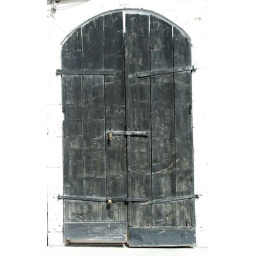
I just love the contrast - black door against the white frame and the sun brought out the contrast